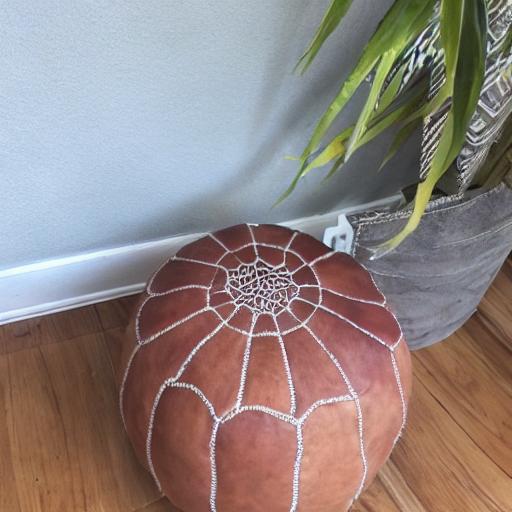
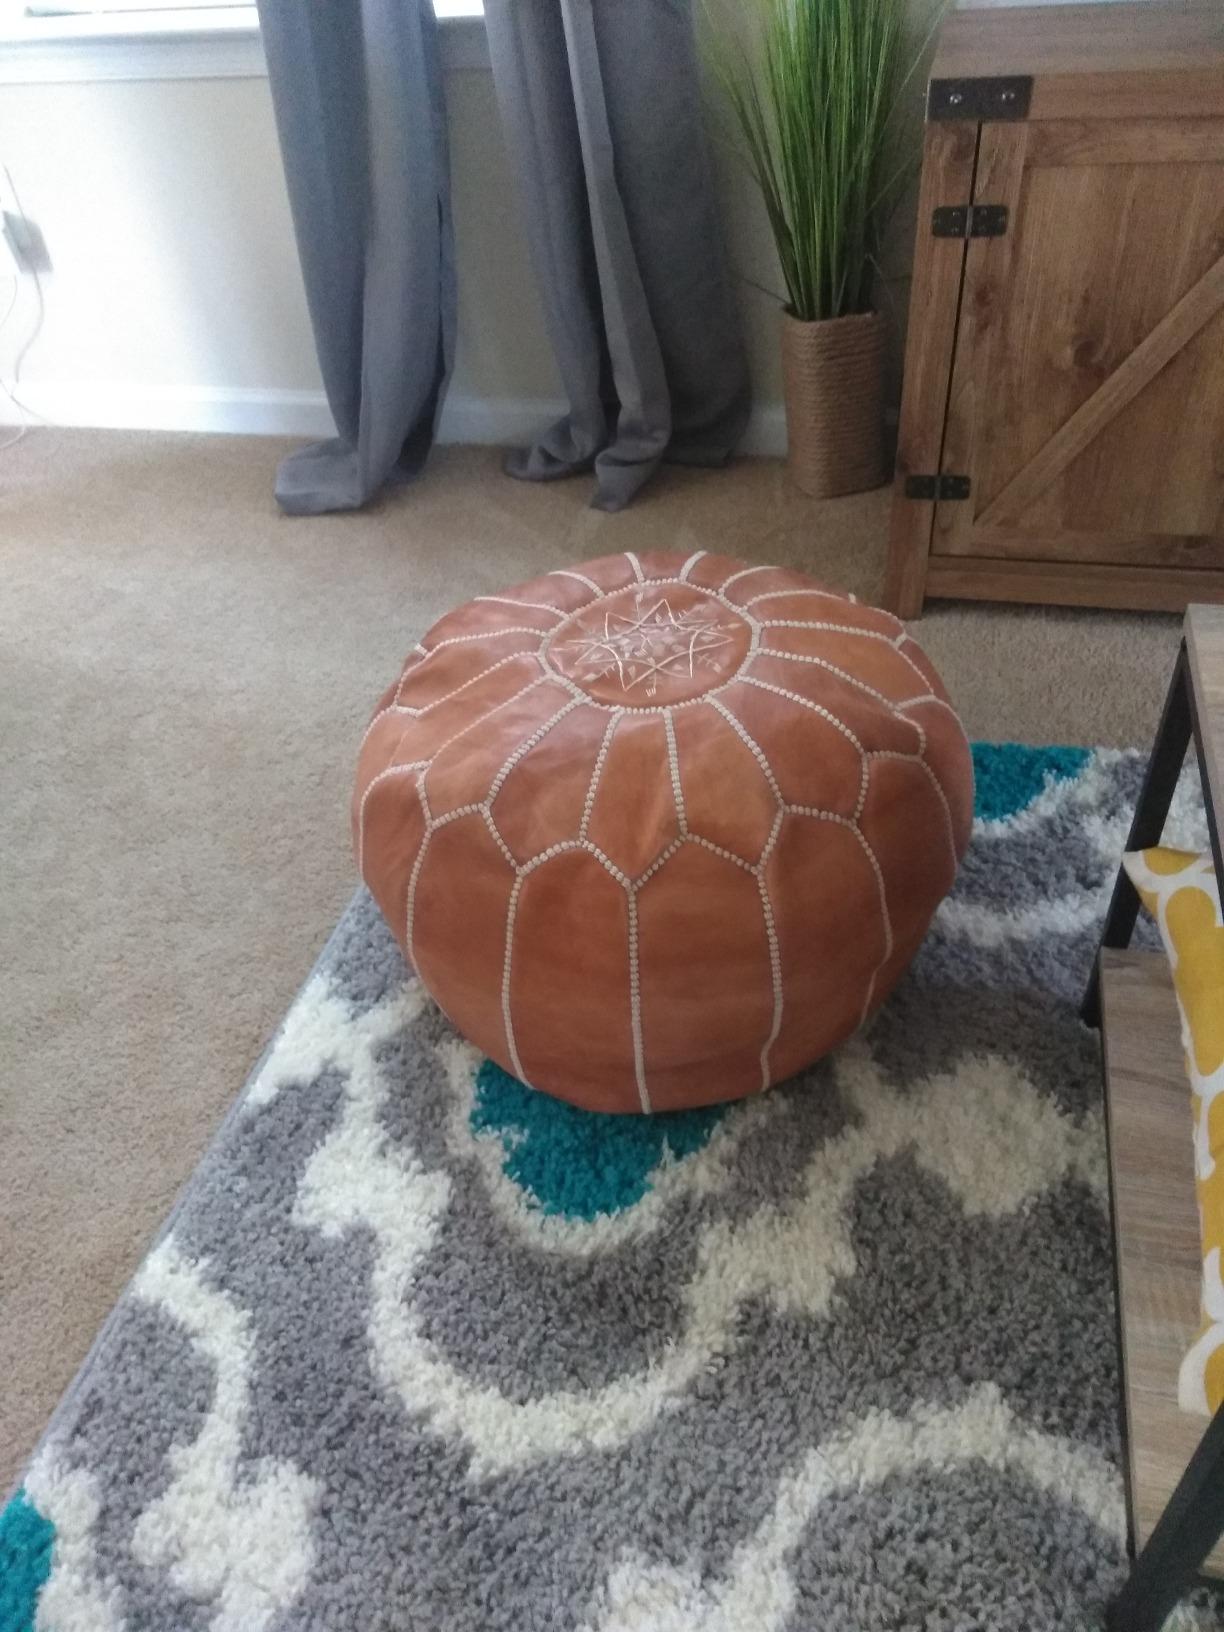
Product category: stool
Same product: no